Nimm von uns, Herr, du treuer Gott, BWV 101

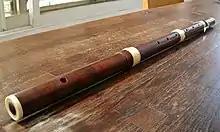
Flauto traverso

Bach structured the cantata in seven movements. Both text and tune of the hymn are retained in the outer movements, a chorale fantasia and a four-part closing chorale. Bach scored the work for four vocal soloists (soprano (S), alto (A), tenor (T) and bass (B)), a four-part choir, and a Baroque instrumental ensemble of cornett (Ct), three trombones (Tb), two oboes (Ob), oboe da caccia (Oc), taille (Ta, a tenor oboe), flauto traverso (Ft, or violin), two violin parts (Vl), one viola part (Va), and basso continuo. The duration of the cantata is given as 25 minutes.